Book of Kells

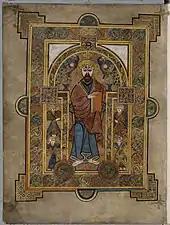
Folio 32v, as reproduced by Faksimile-Verlag.

Some of the first faithful reproductions made of pages and elements of the Book of Kells were by the artist Helen Campbell D'Olier in the 19th century. She used vellum and reproduced the pigments used in the original manuscript. Photographs of her drawings were included in Sullivan's study of the Book of Kells, first printed in 1913.